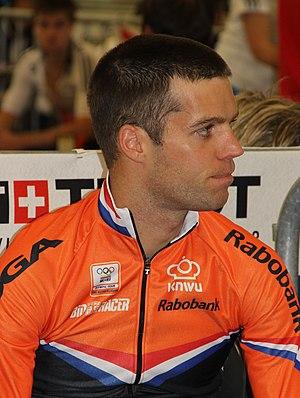
Tim Veldt, né le 14 février 1984 à Amstelveen, est un coureur cycliste néerlandais spécialiste de la piste.